WRLL

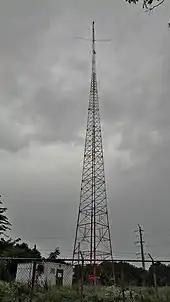
WRLL's tower and transmitter building in South Lawndale.

In 2006, WVON, which had long operated on 1450 AM, moved to 1690 AM. The WRLL callsign, which had been held by the original station on 1690 AM, "Real Oldies 1690", was shifted to 1450. Initially simulcasting WVON, on September 3, 2007, the station adopted a Spanish-language format called "Radio Latino".